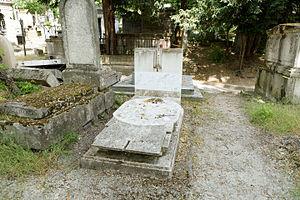
Sépulture de Karel Appel (1921-2006), peintre et sculpteur néerlandais, cofondateur du groupe CoBrA.